Rocky Sullivan's

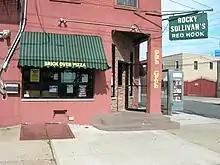
Rocky Sullivan's pub in Red Hook, seen from across Van Dyke Street

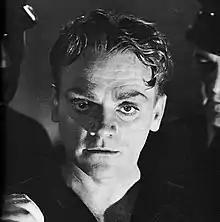
James Cagney as Rocky Sullivan in "Angels with Dirty Faces" (1938)

Rocky Sullivan's was a New York City Irish style pub opened in 1996 by the musician Chris Byrne (Seanchai and the Unity Squad, Black 47 and Paddy-A-Go-Go) and the journalist Patrick Farrelly (HBO's "Left of the Dial", "Irish Voice", Michael Moore's "TV Nation"). The bar was named after James Cagney's character in the 1938 movie "Angels With Dirty Faces" co-starring Humphrey Bogart. It was located in Red Hook, Brooklyn, on the corner of Dwight and Van Dyke Streets, from its former, original, location at East 29th Street and Lexington Avenue in Manhattan. The third incarnation of Rocky Sullivan's was located a block away at 46 Beard St. Corner of Dwight and Beard Sts, across from IKEA.